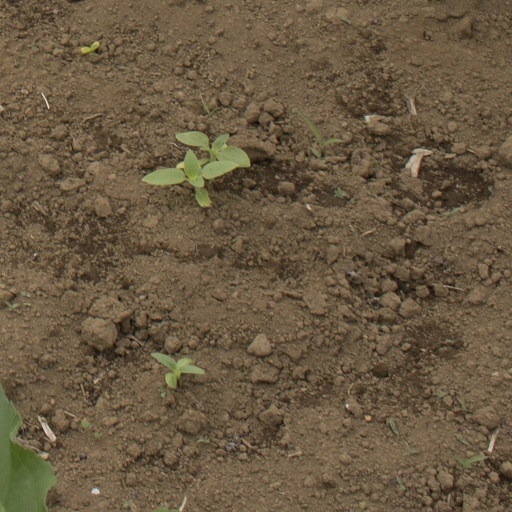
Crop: Jerusalem artichoke